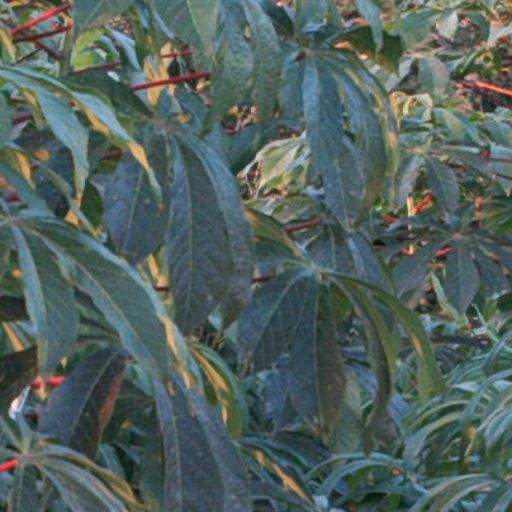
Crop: cassava